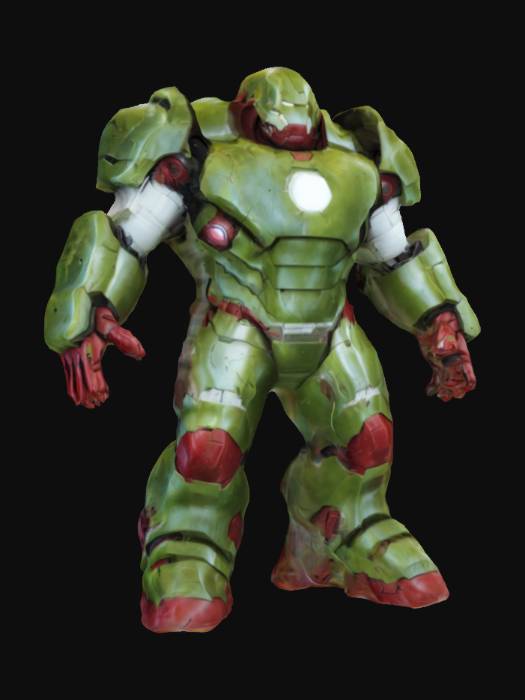
미적 점수 (1~10점): 5